4Q246

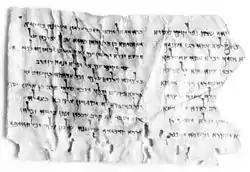
Manuscript 4Q246

4Q246, also known as the Son of God Text or the Aramaic Apocalypse, is one of the Dead Sea Scrolls found at Qumran which is notable for an early messianic mention of a son of God. The text is an Aramaic language fragment first acquired in 1958 from cave 4 at Qumran, and the major debate on this fragment has been on the identity of this "son of God" figure.